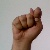
The image shows a hand gesture representing the letter 'T' in Indian Sign Language.